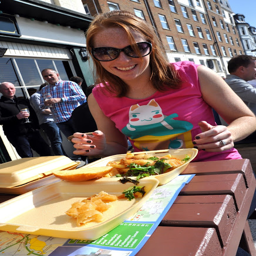
lunch at a local pub